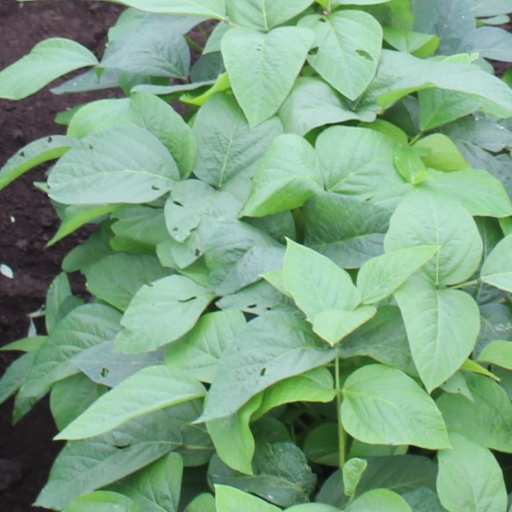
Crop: soybean